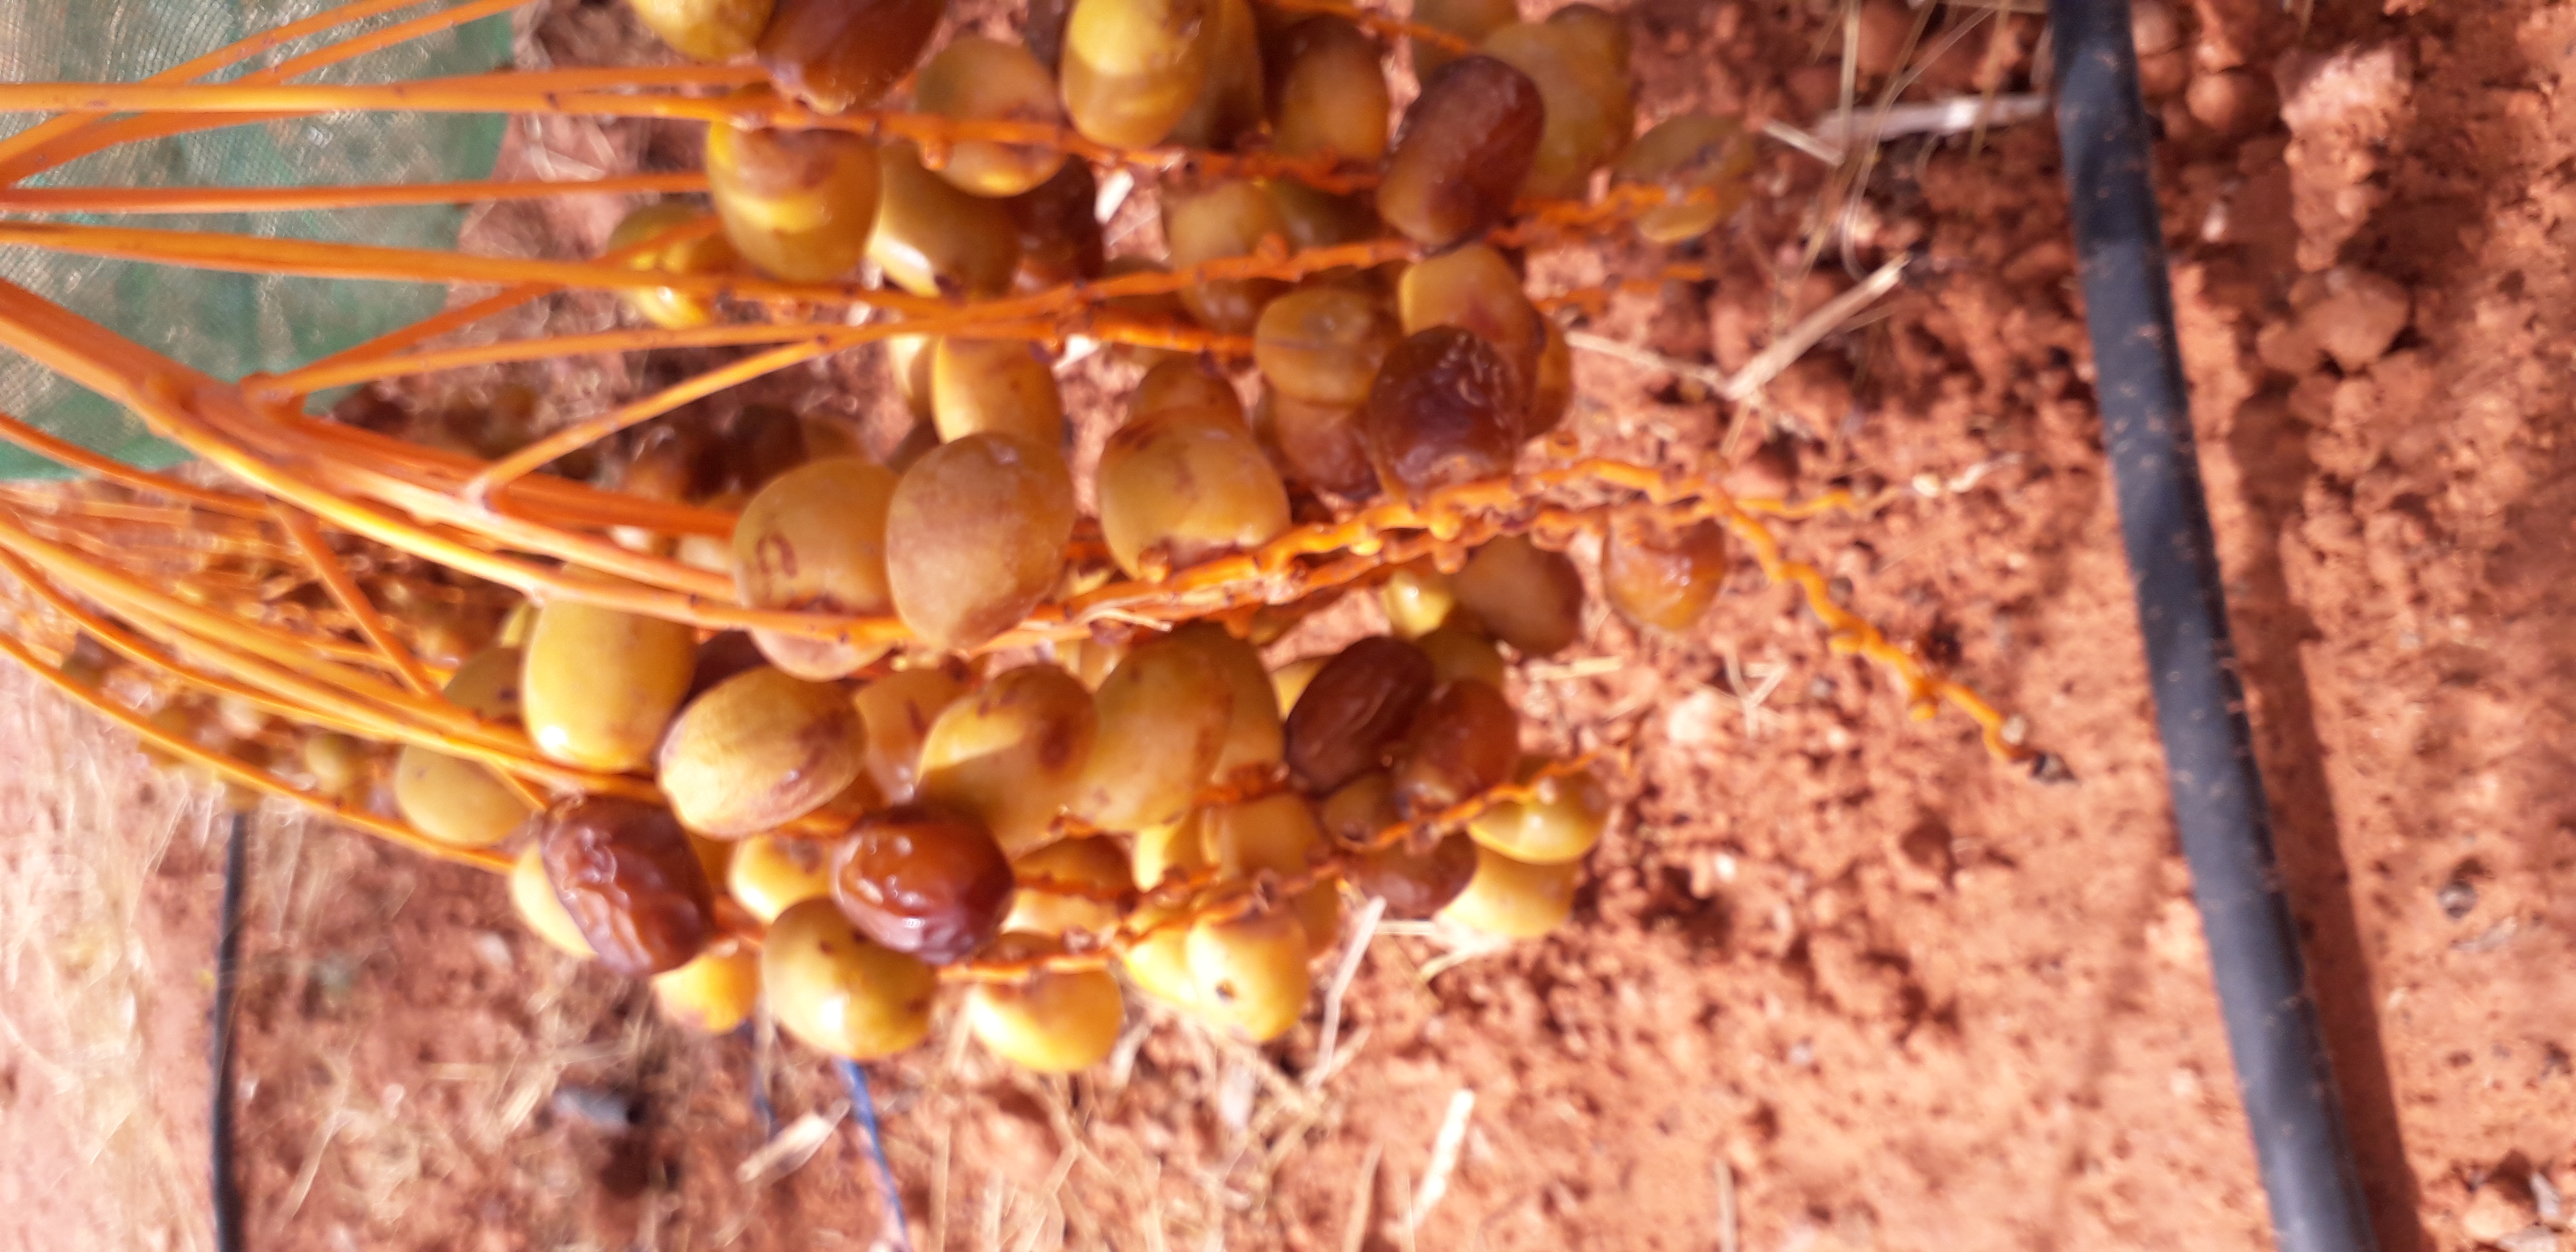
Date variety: Boufagous